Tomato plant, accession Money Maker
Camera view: tilt-top (135 deg); turntable rotation: 240 degrees
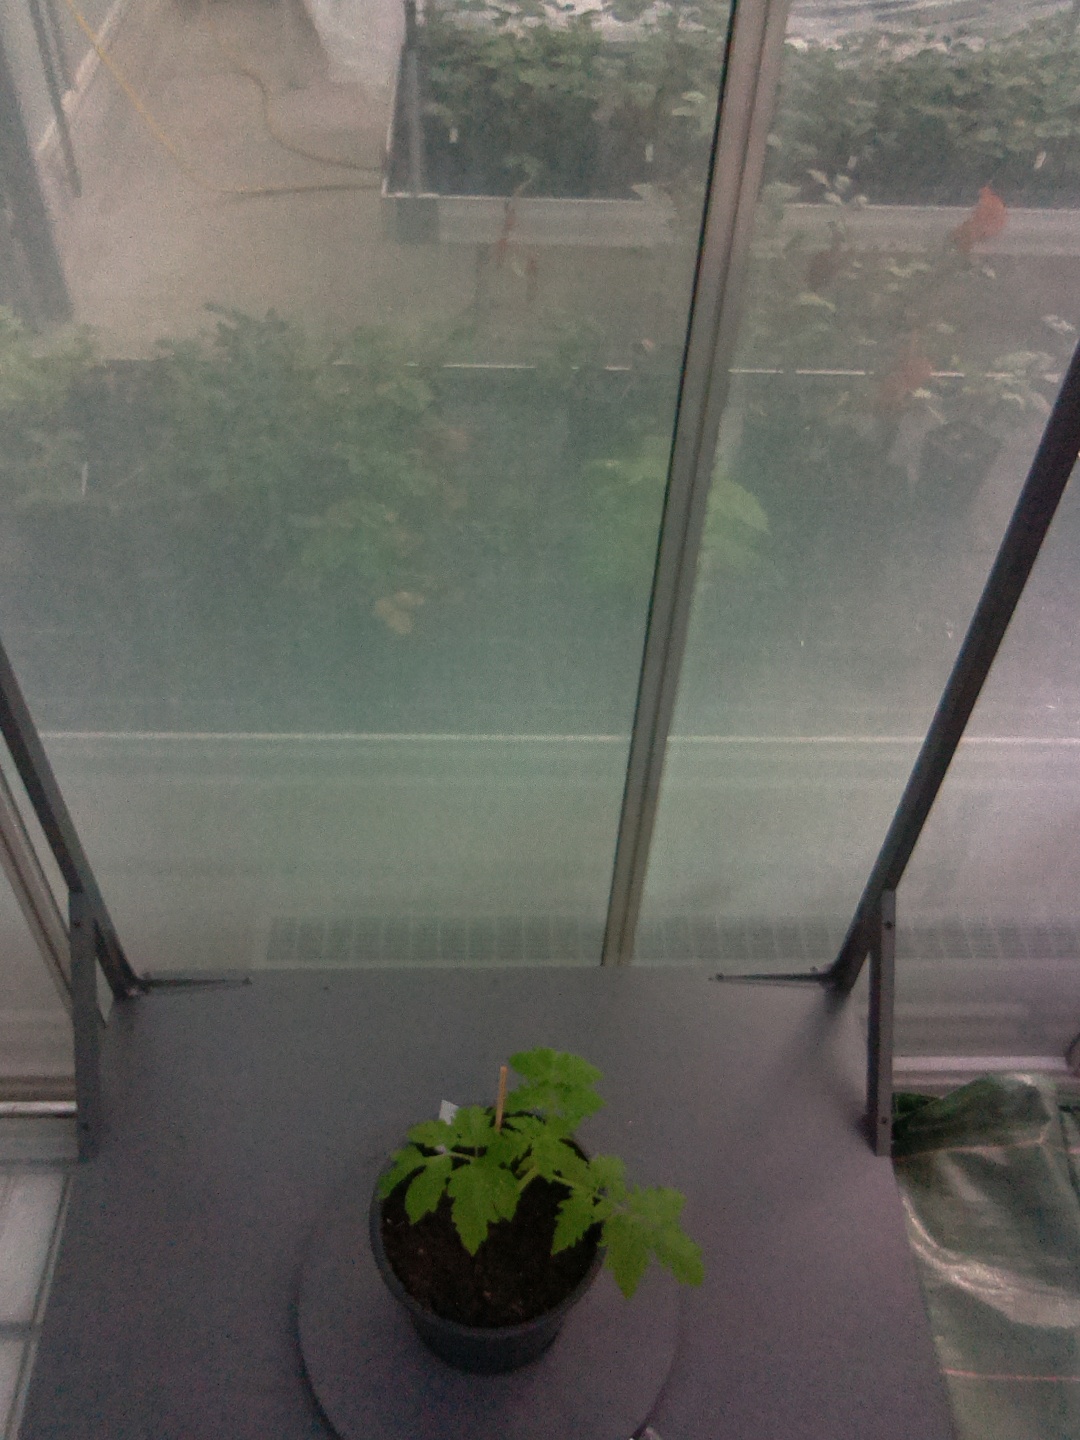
BBCH growth stage 13: 6 of true leaves visible